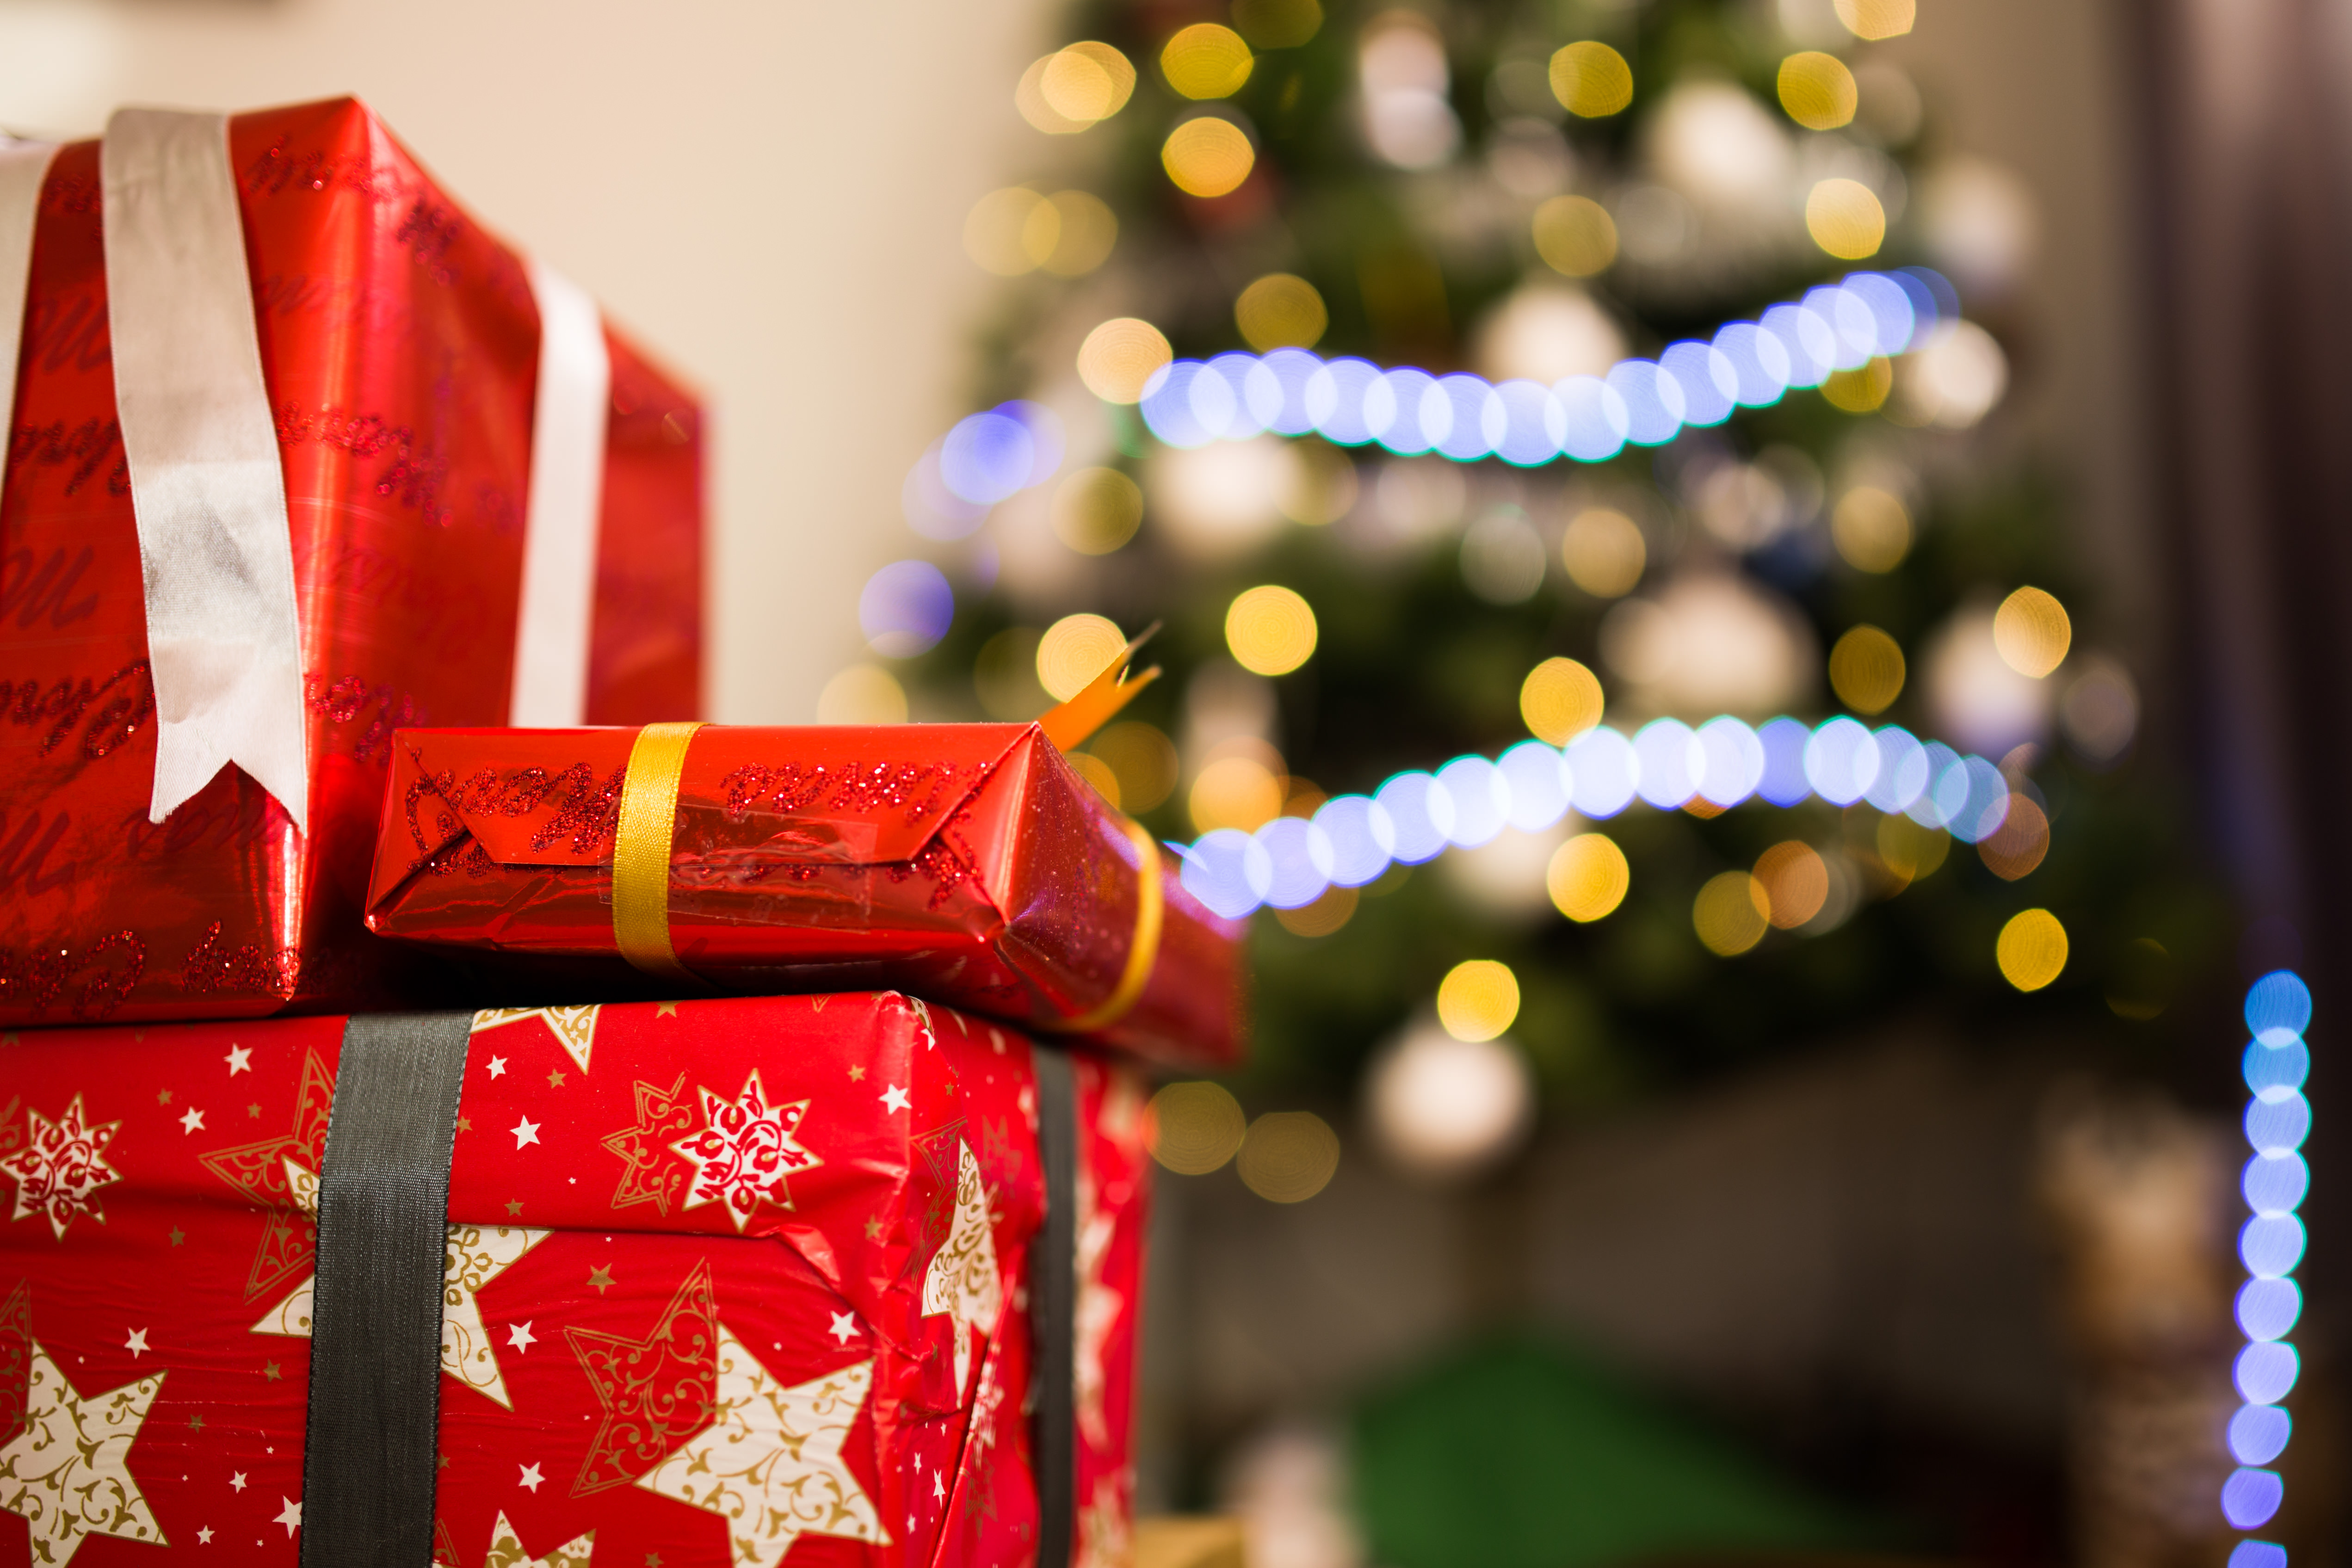
bokeh, blur, flower, gift, red, color, holiday, shopping, christmas, christmas tree, present, close up, christmas decoration, gifts, focus, event, gift wrap